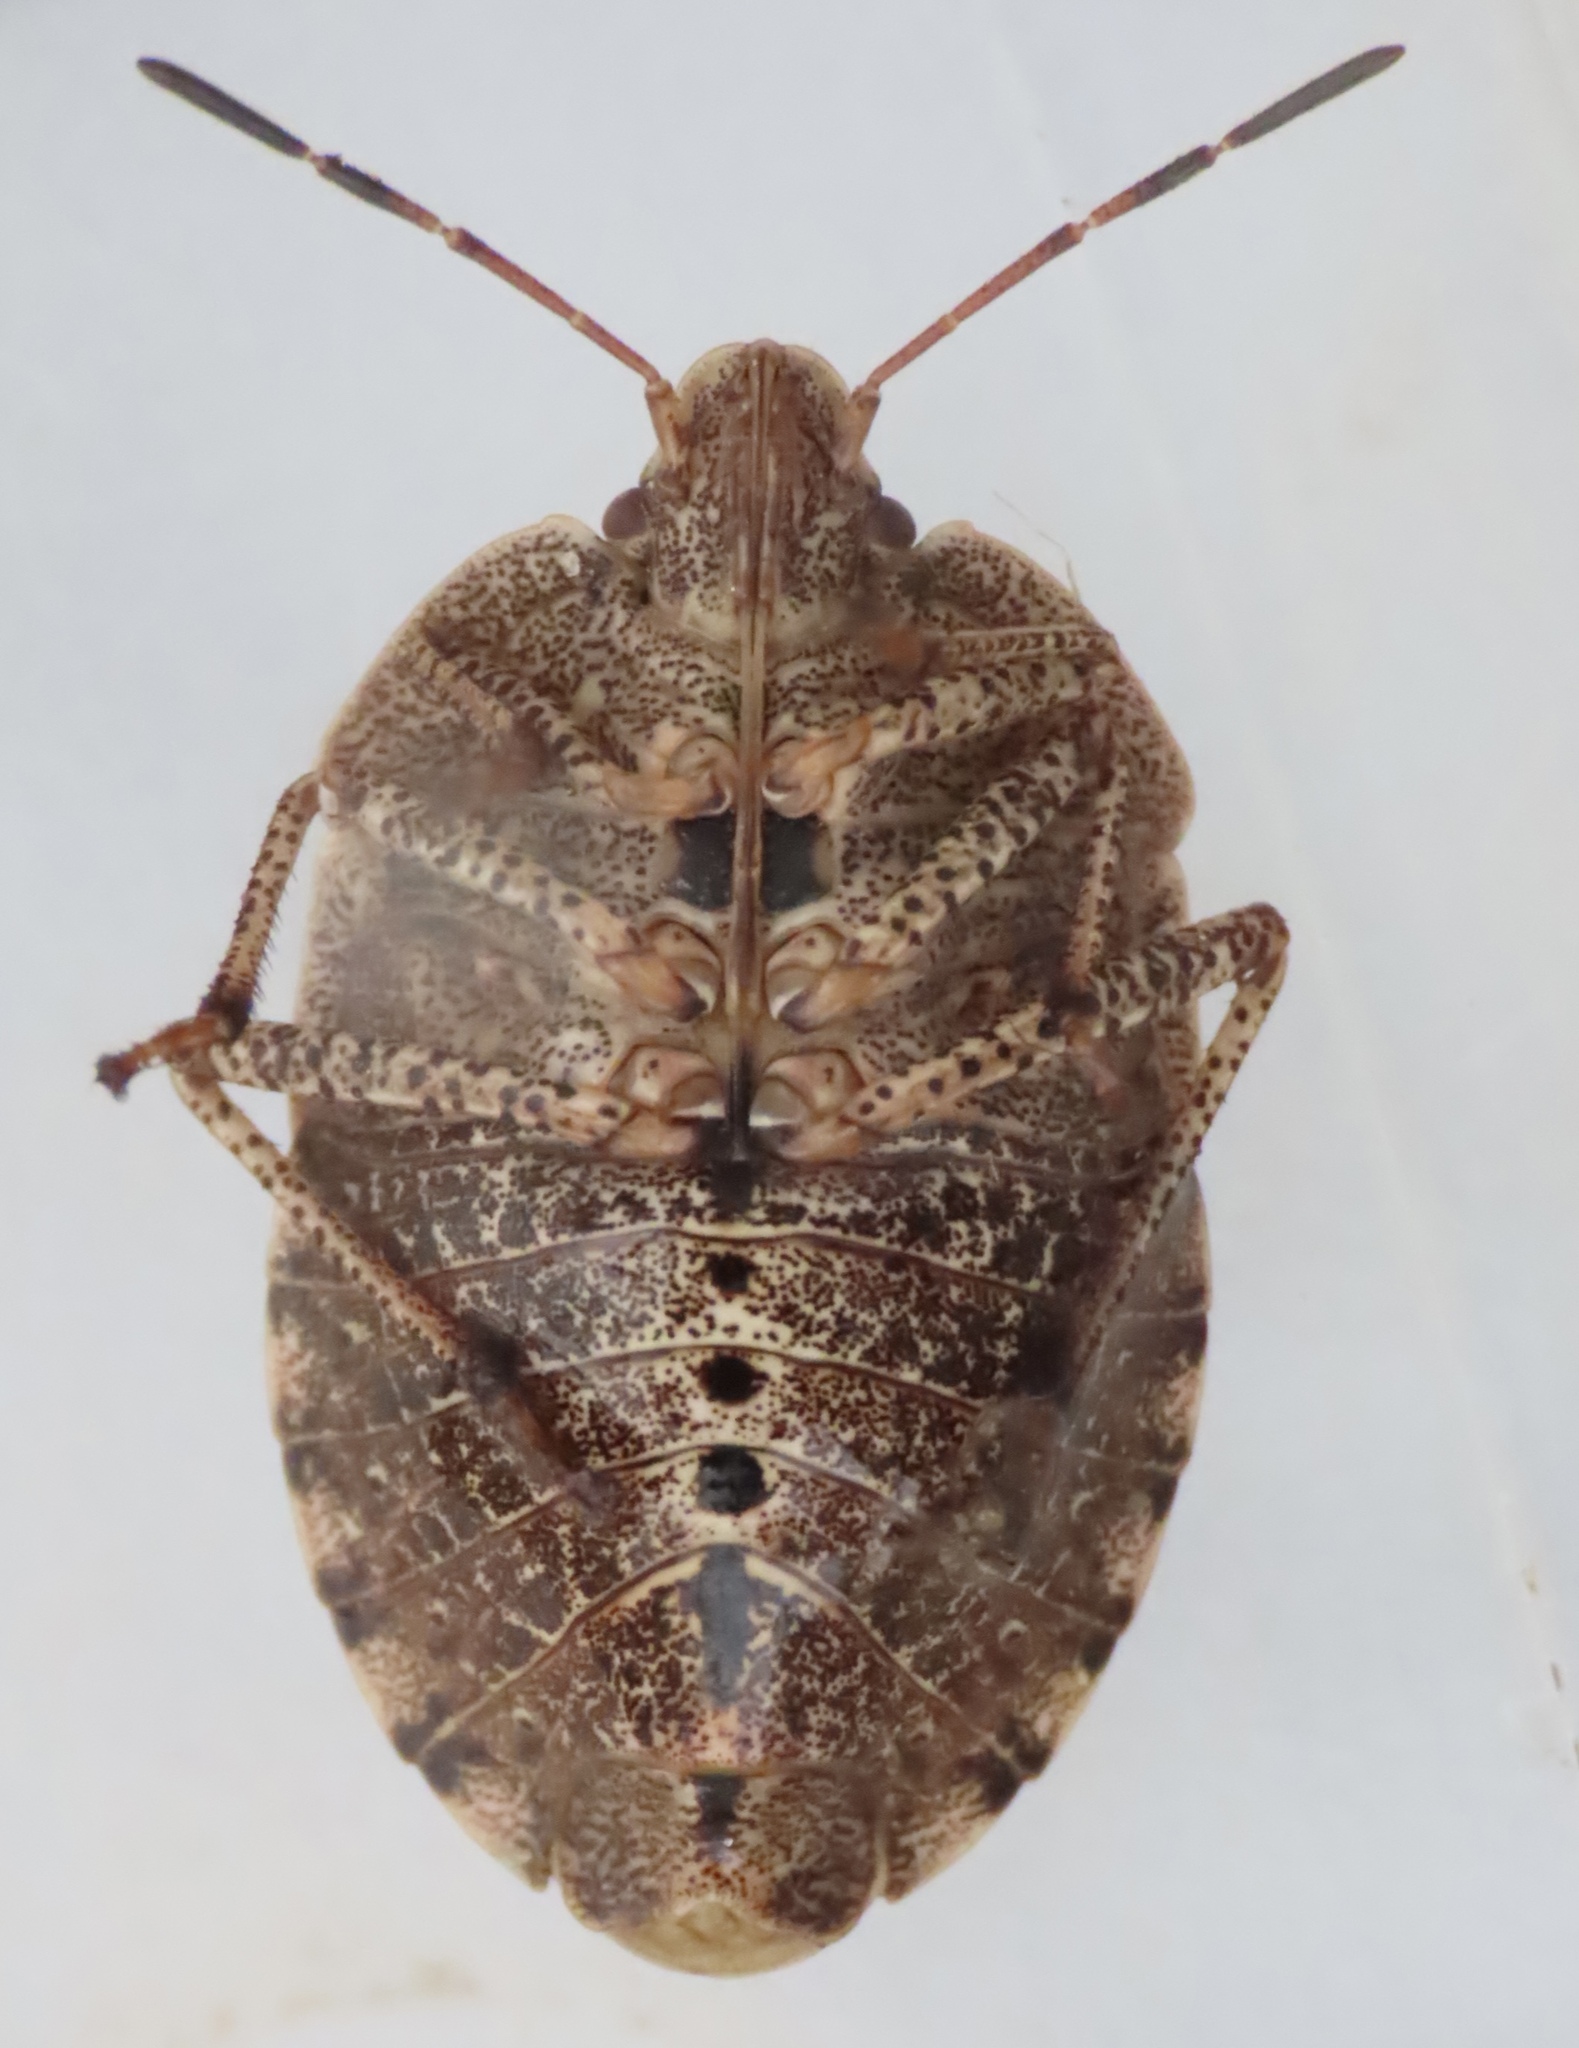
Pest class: stink_bug